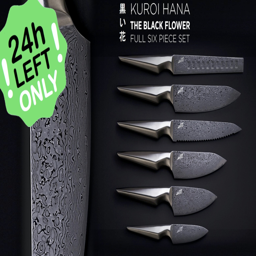
person is the fusion of design with premium steel .